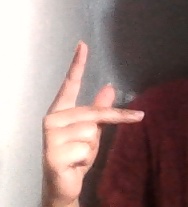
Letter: dha